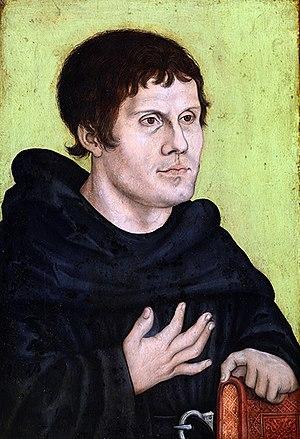
Martin Luther (1483-1546), huile sur toile de Lucas Cranach l'Ancien, 1528.
La Sainte Anne trinitaire, parfois appelée sainte-Anne-en-tierce ou Sainte Anne ternaire, désigne le thème iconographique chrétien anciennement appelé Sainte Anne, la Vierge et l'Enfant. Il s'agit d'une image de dévotion associant la grand-mère Anne, la mère Marie et l'Enfant Jésus.
Martin Luther [maʁtɛ̃ lytɛʁ], né le 10 novembre 1483 à Eisleben, en Saxe-Anhalt et mort le 18 février 1546 dans la même ville, est un frère augustin théologien, professeur d'université, initiateur du protestantisme et réformateur de l'Église dont les idées exercèrent une grande influence sur la Réforme protestante, qui changea le cours de la civilisation occidentale.